Bedford–Nostrand Avenues station

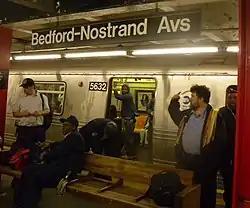
G train on southbound track

The middle track is used for storage of rush hour trains, or for maintenance and refuse trains. West (railroad south) of this station, the center track has switches to the two outer tracks before ending at a bumper block, while the trackway continues into Classon Avenue. East (railroad north) of the station, the middle track splits into two tracks that ramp down under the outer tracks before those tracks curve north. The tail tracks continue to Marcy Avenue and end at bumper blocks. A signal and switch tower is located in the tunnel north of the station, staffed during rush hour and midday service, but primarily used during construction reroutes if trains need to be terminated at the station.